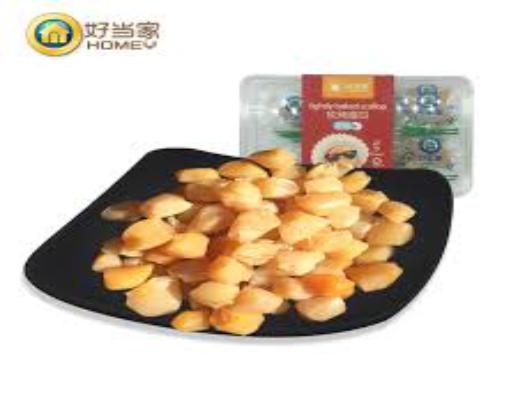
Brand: Homey
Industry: Food